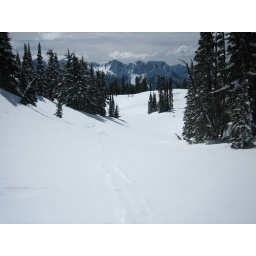
Snow shoe tracks in trees